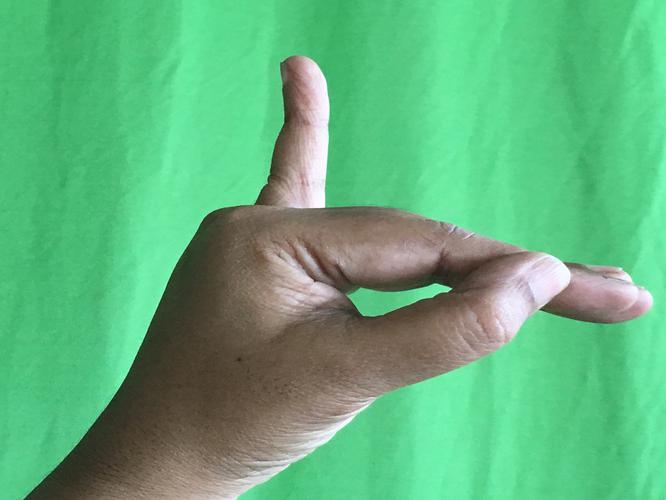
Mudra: Hamsapaksha
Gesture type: double_hand